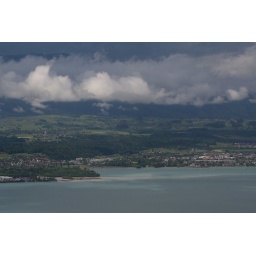
Clouds appear above the lake where the Kander river flows into the Thuner See (Lake Thun)